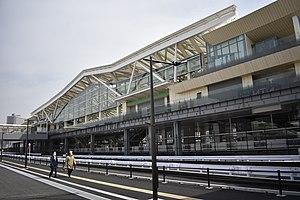
La gare de Takanawa Gateway est une gare ferroviaire de la ville de Tokyo au Japon. Elle est située dans l'arrondissement de Minato, dans le quartier de Takanawa. La gare est gérée par la compagnie JR East.